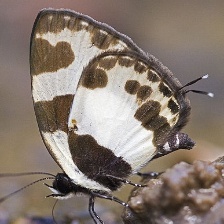
Species: ELBOWED PIERROT